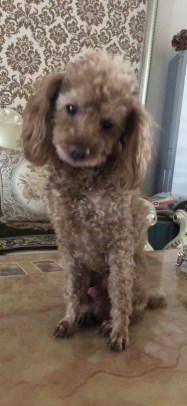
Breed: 7449-n000128-teddy